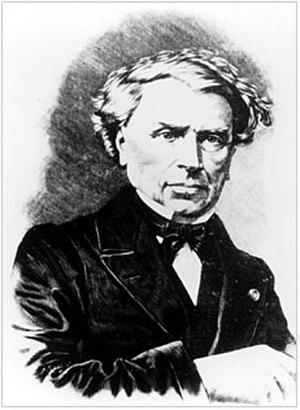
Le Neubourg est une commune française du département de l'Eure, en région Normandie.
Louis Thomas Jérôme Auzoux, né le 7 avril 1797 à Saint-Aubin-d'Écrosville et mort le 6 mars 1880 à Paris, est un médecin français, internationalement connu comme créateur de nombreux modèles anatomiques utilisés dans l'enseignement de la médecine humaine et vétérinaire.